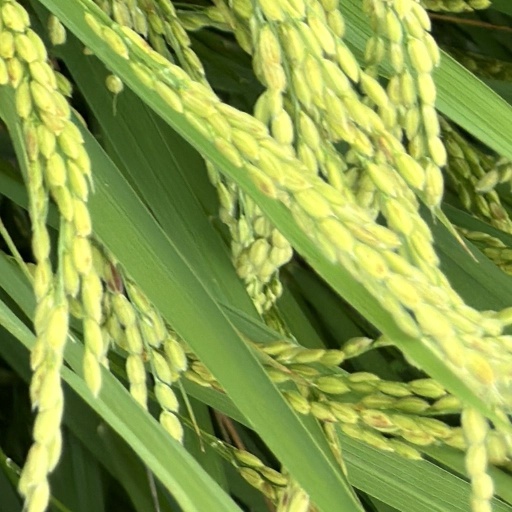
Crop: rice